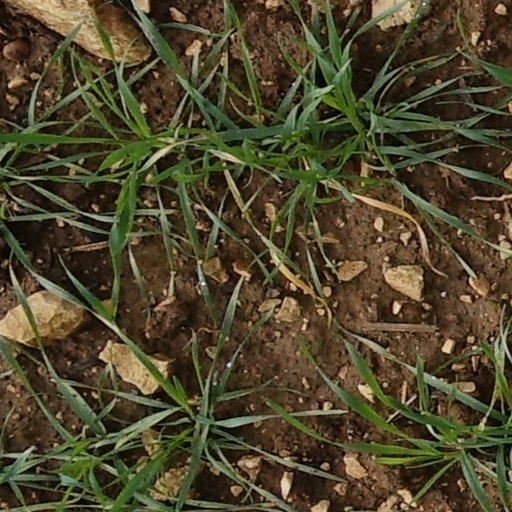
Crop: wheat